Dongfanghong Square

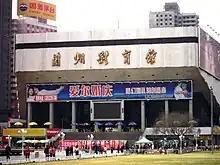
Stadium at the square

Dongfanghong Square metro station is located at the north side of the square, it is served by Line 1 and Line 2 of the Lanzhou Metro.